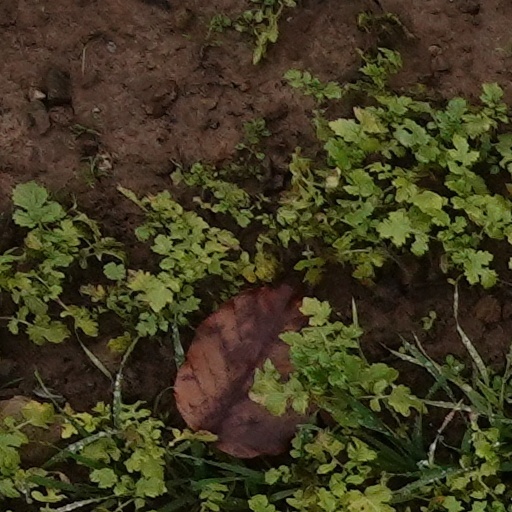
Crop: wheat